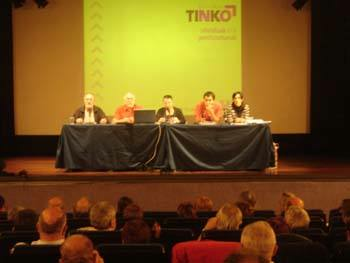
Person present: Yes